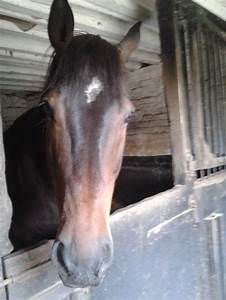
Label: horse